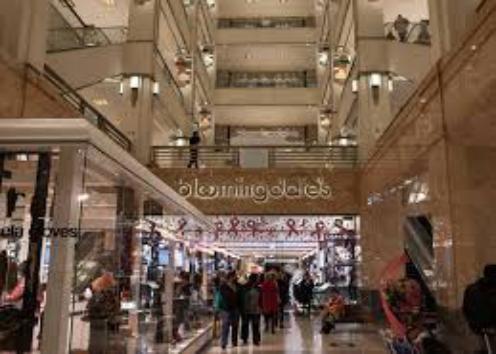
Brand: Bloomingdale's
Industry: Clothes